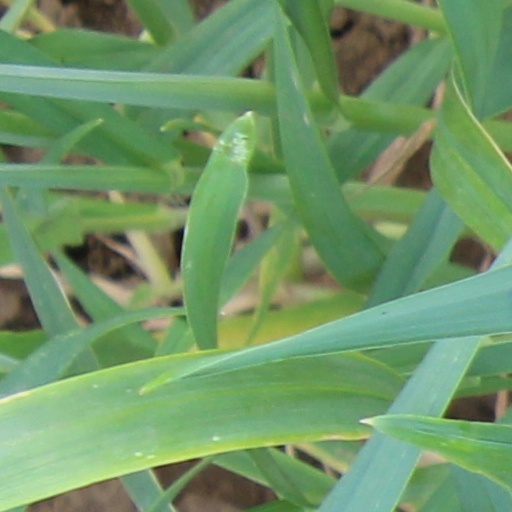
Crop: wheat